Ludegast

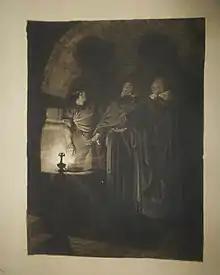
"The Leudaste Conspiracy" by Jean-Paul Laurens

Ludegast ("Leudegasius, Leodegar, Leudegarius, Lesio, Leonisius") was bishop of Mainz in the early 7th century, succeeding Siegbert I.